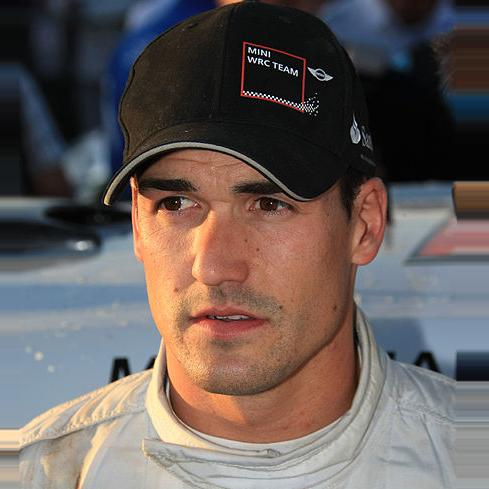
Age: 27